Indochinese leopard

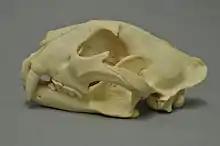
Skull of an Indochinese leopard at Museum Wiesbaden

Pocock described an Indochinese leopard skin as almost rusty-red in ground colour but paler at the sides. It had small rosettes that were mostly in diameter and so closely set that it looked dark. The fur was short with less than long hair on the back. He commented to have seen only black leopards from Johor and other areas in the Malay Peninsula exhibited in menageries. He therefore assumed that the proportion of black leopards increases farther south.